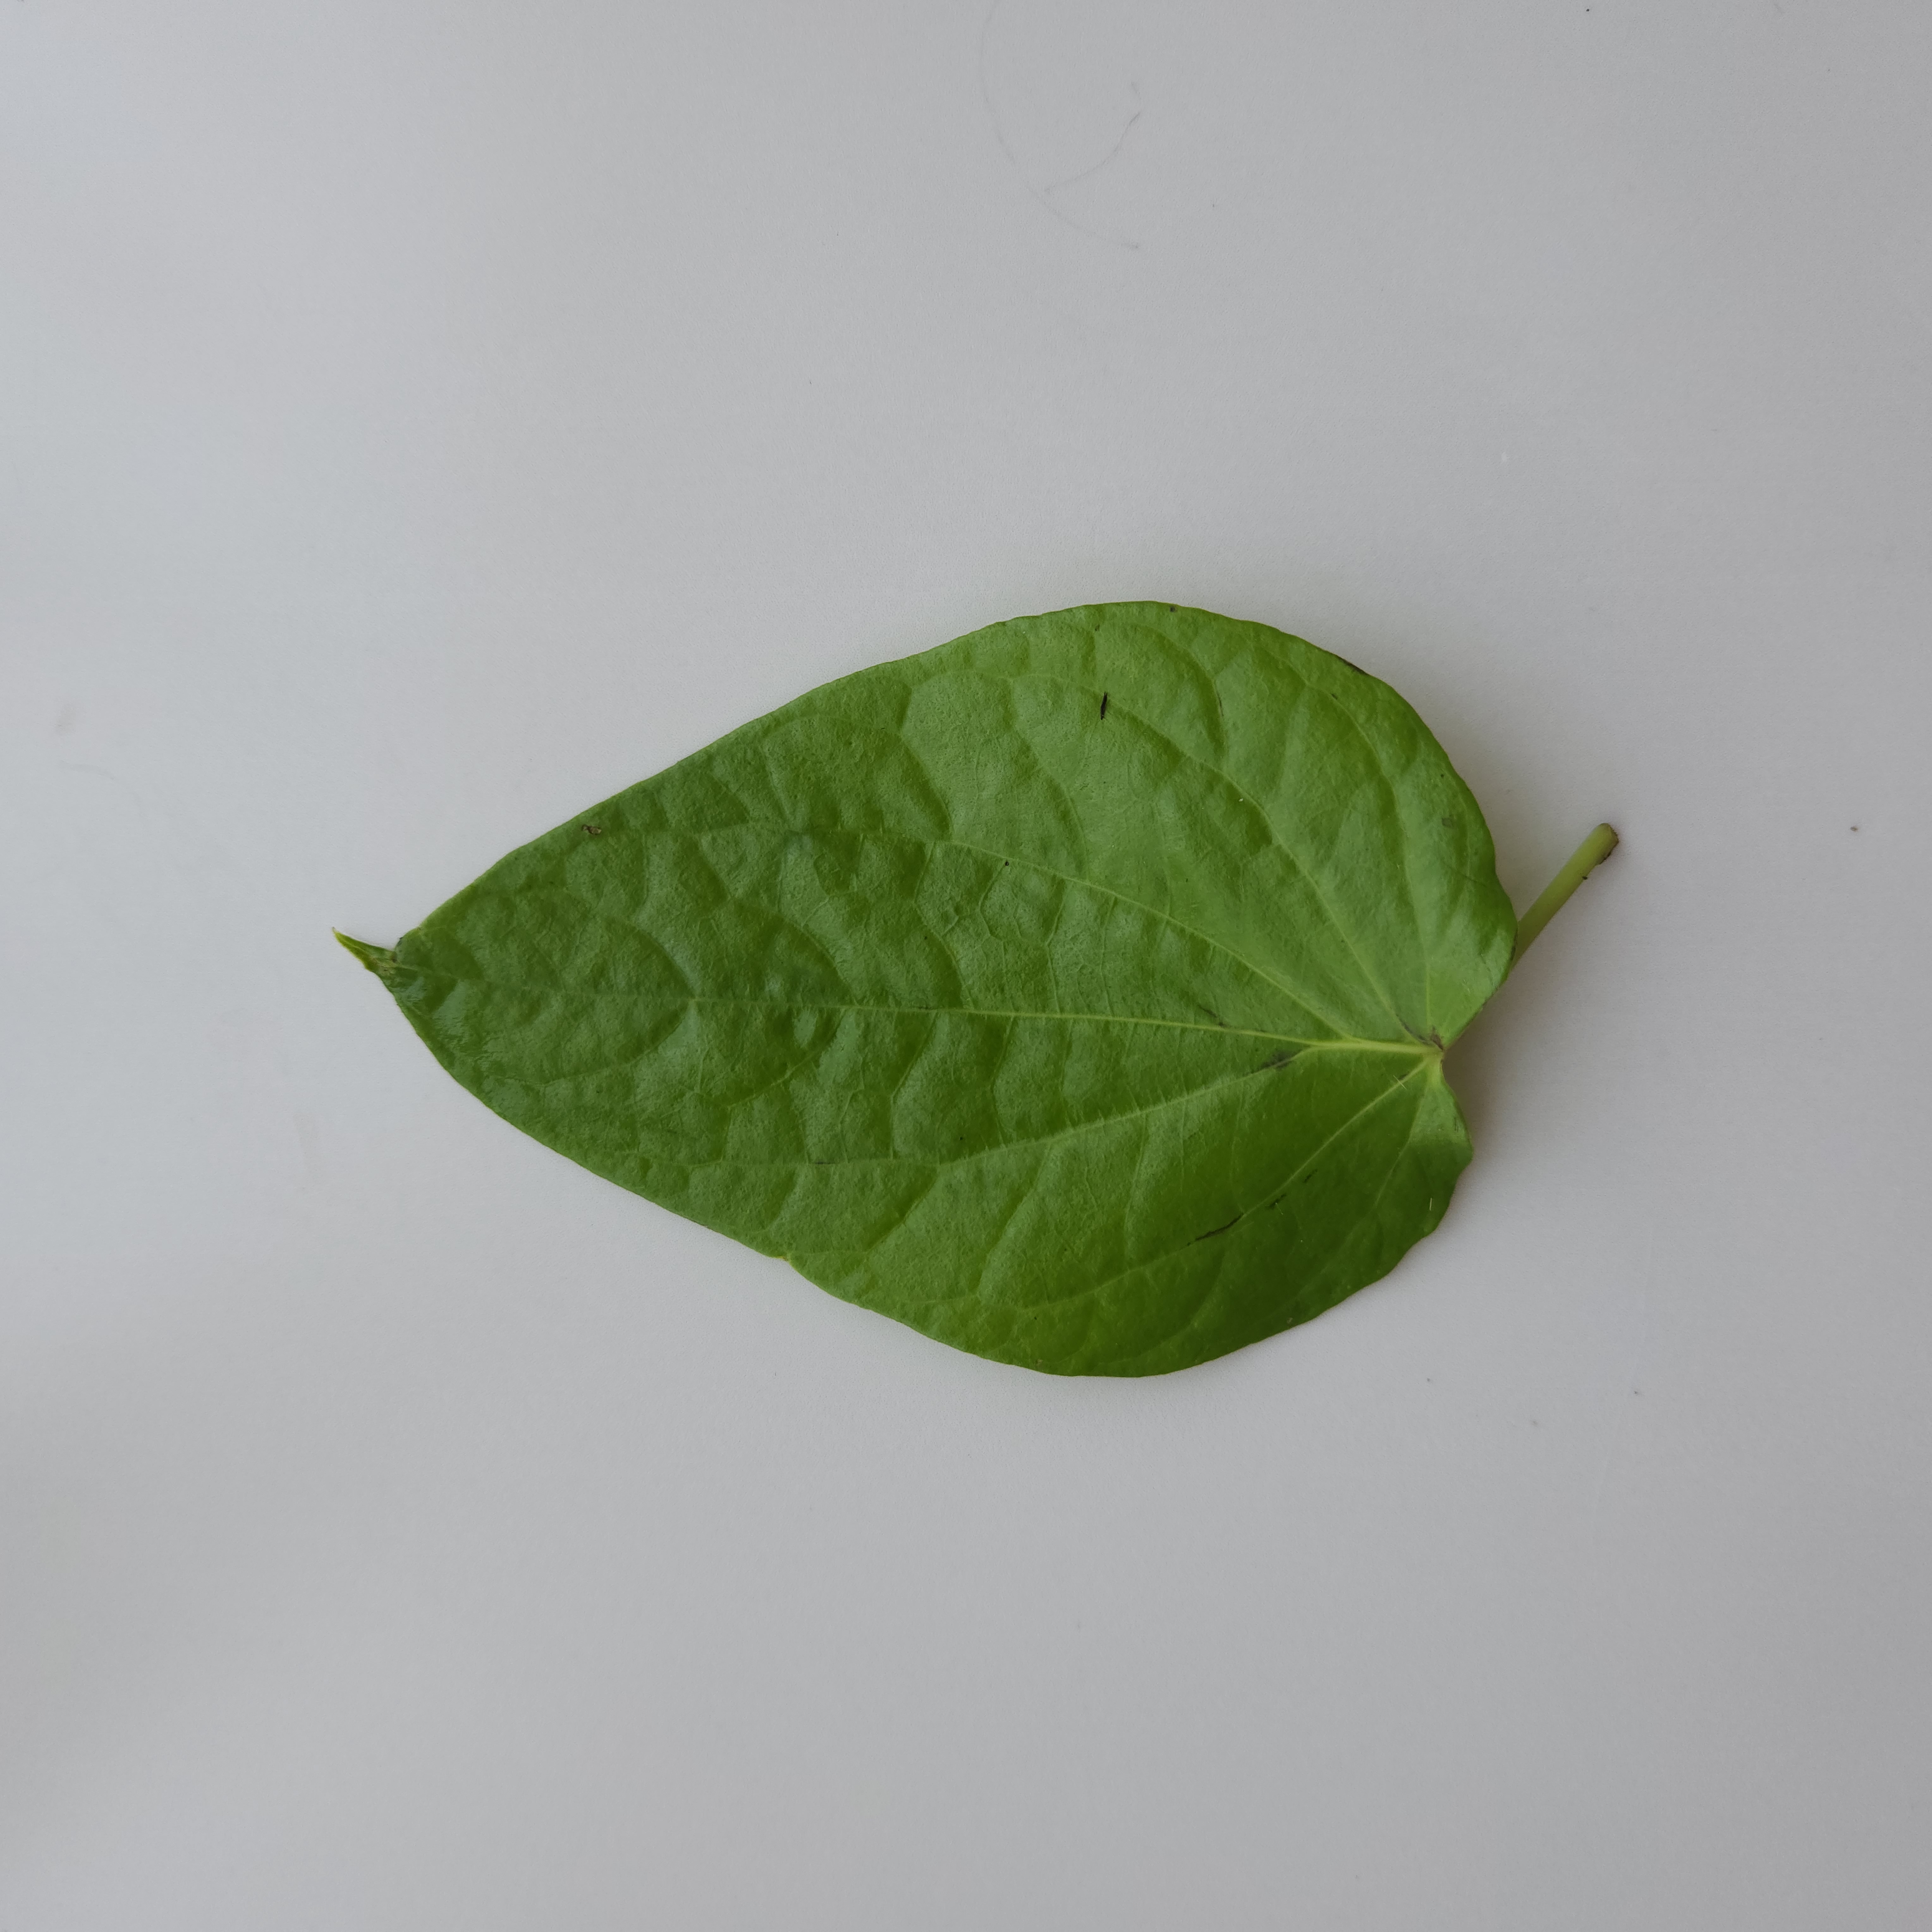
Label: Healthy